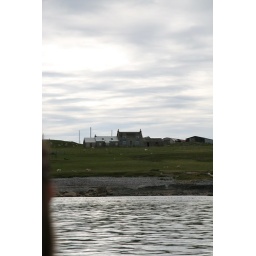
Colleague on boat trip around island (well, actually, she's waving from the door of the croft)